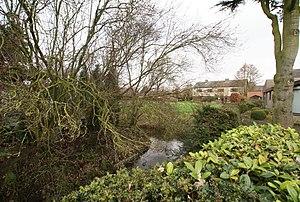
Brugge (Assebroek), Belgique: La Meersbeek just avant la confluence avec le Sint-Trudoledeken